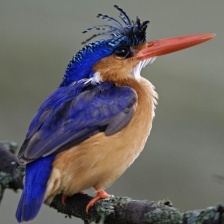
Species: MALACHITE KINGFISHER
Scientific name: CORYTHORNIS CRISTATUS